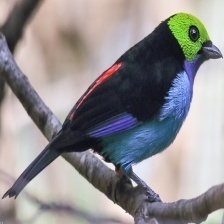
Species: PARADISE TANAGER
Scientific name: TANGARA CHILENSIS